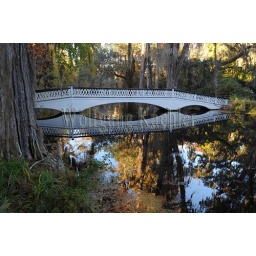
Usa, south carolina, near charleston, magnolia plantation and gardens in fall, white bridge and trees reflecting in pond